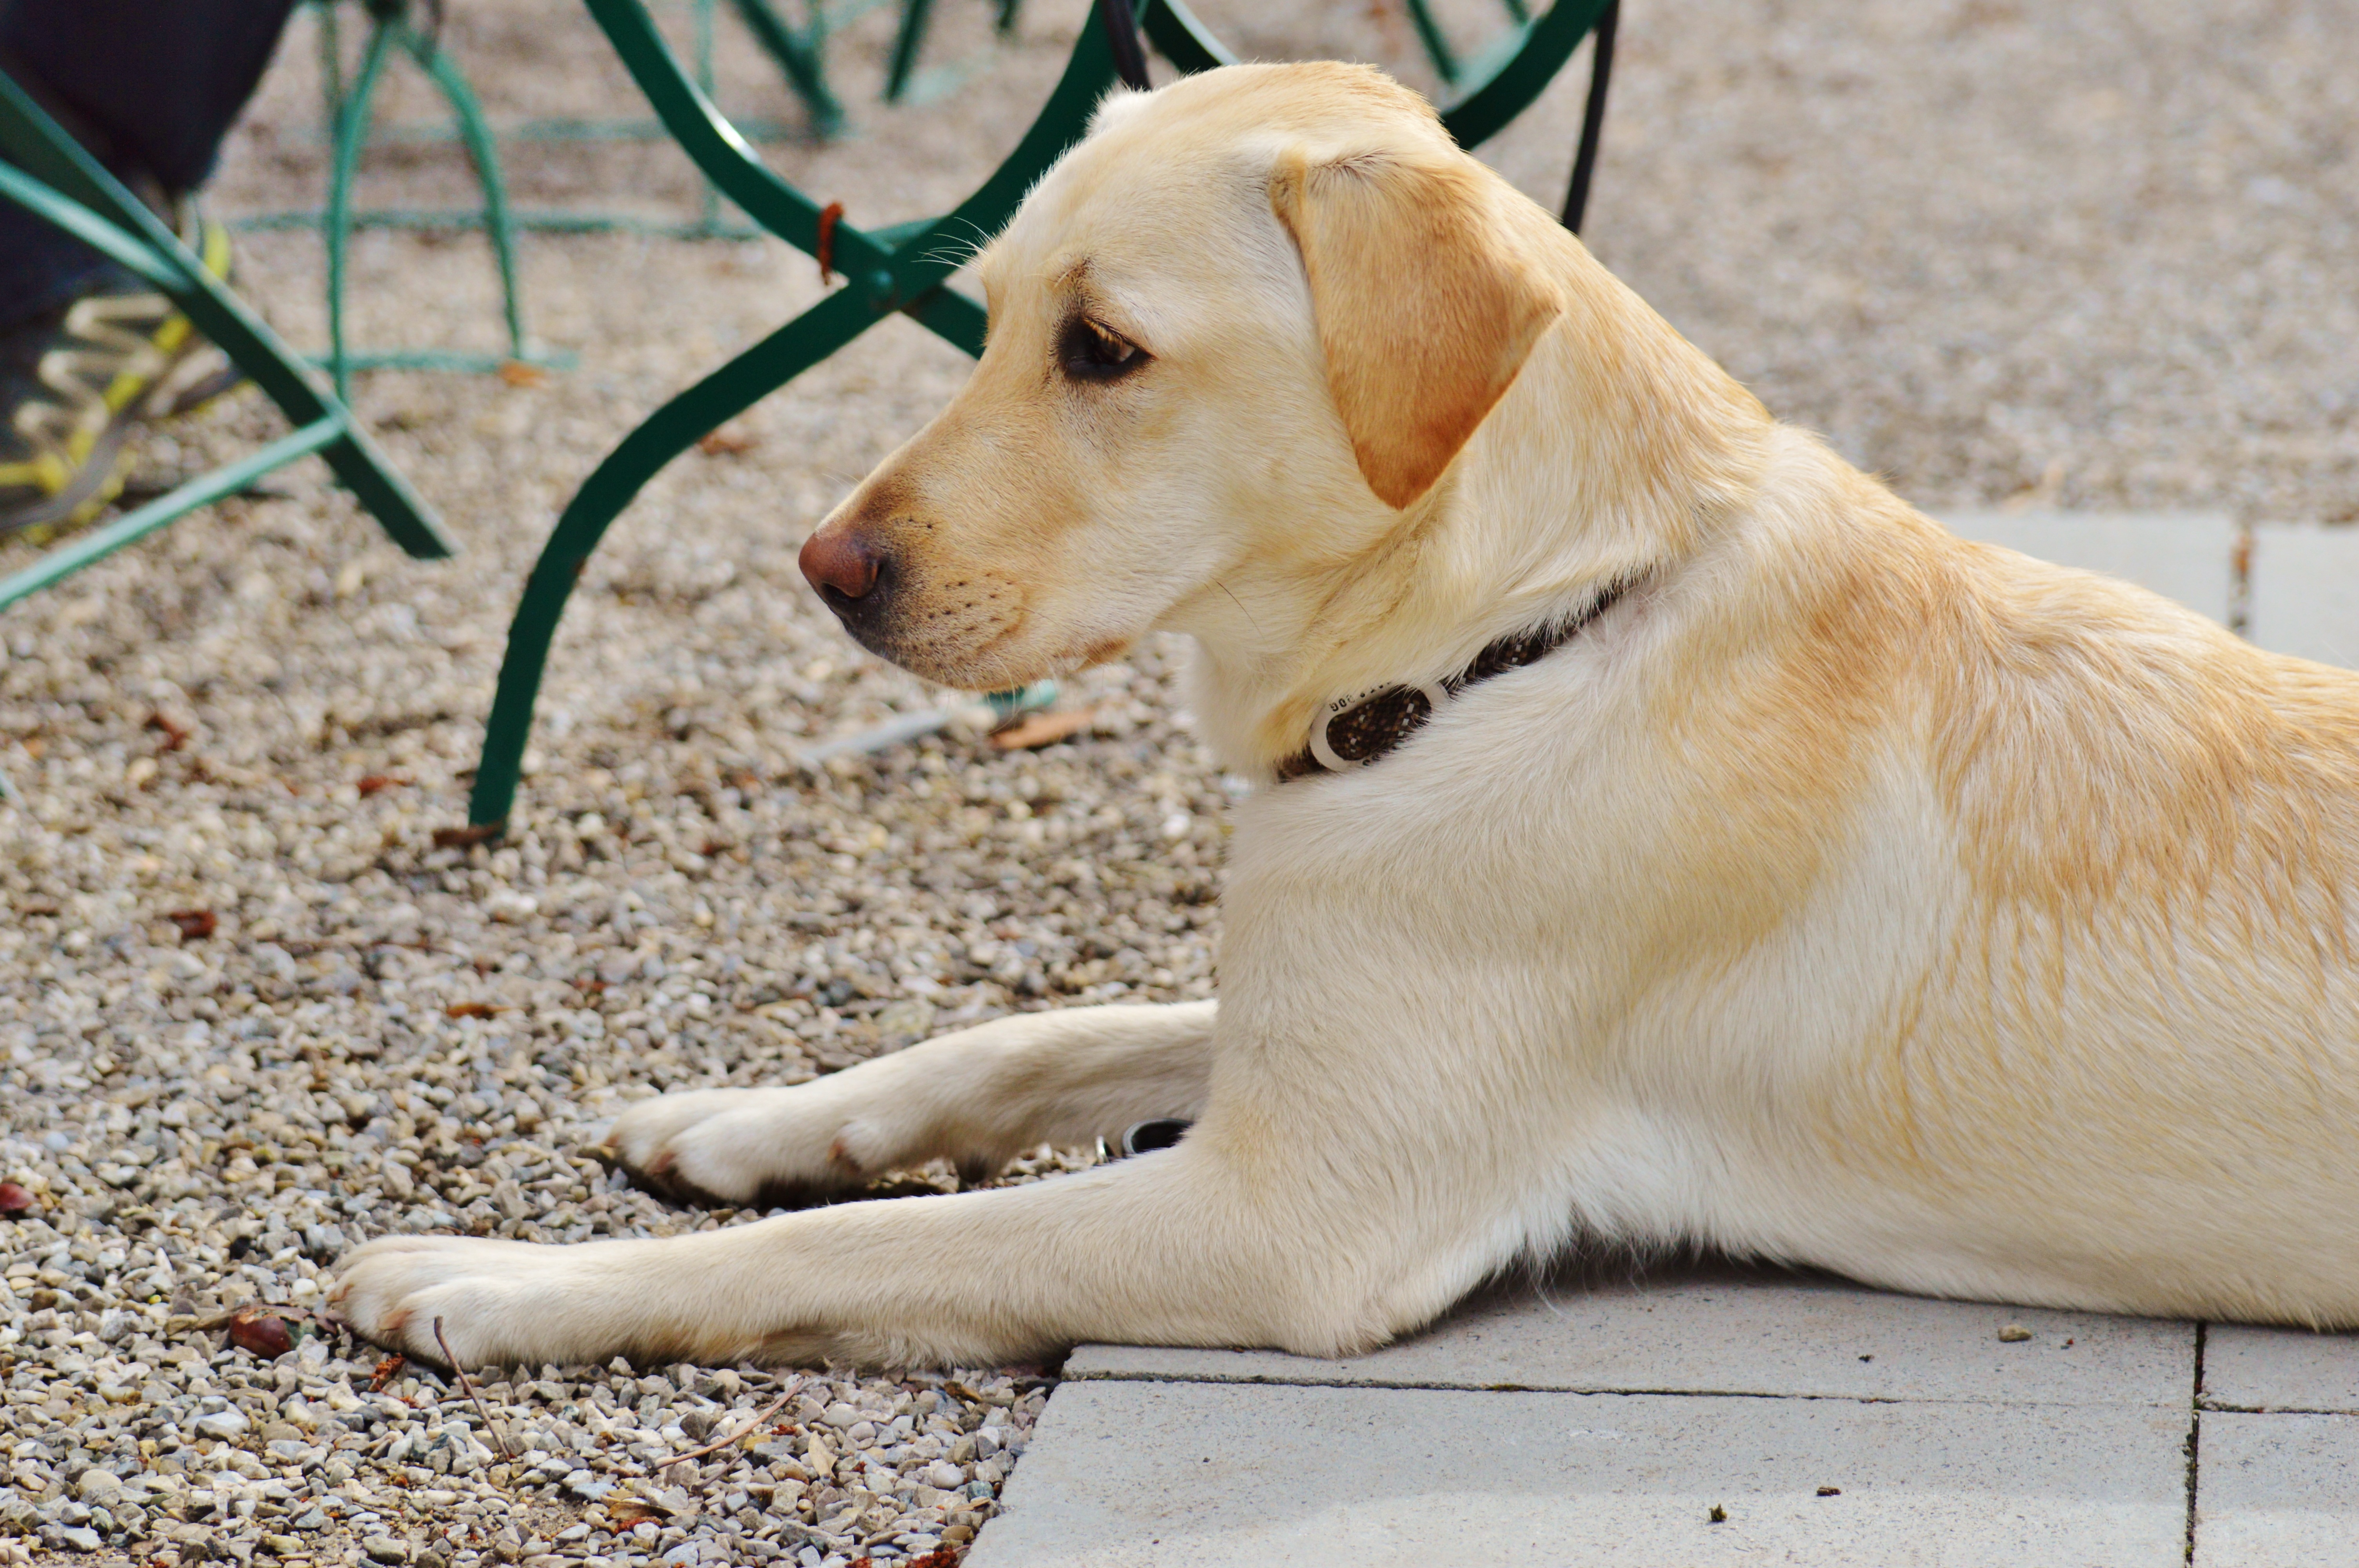
sweet, puppy, dog, animal, pet, fur, mammal, vertebrate, labrador retriever, labrador, dog breed, retriever, dear, concerns, street dog, dog like mammal